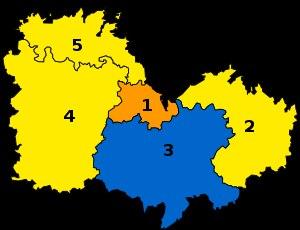
Cet article dresse la liste des députés élus dans le département des Côtes-d'Armor, appelé Côtes-du-Nord jusqu’en 1990.
Le conseil général fut longtemps présidé par René Pleven. Ce dernier, au départ membre de l’UDSR, parti de centre gauche où a débuté un certain François Mitterrand, a peu à peu évolué vers le centre droit. Il fut deux fois Président du Conseil sous la IVᵉ République. Le radical trégorrois Pierre Bourdellès incarnait aussi cette tendance politique sous la IVᵉ et les débuts de la Vᵉ République.
Les élections législatives françaises de 2017 se tiennent les 11 et 18 juin 2017.